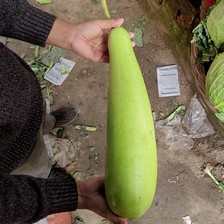
Label: others